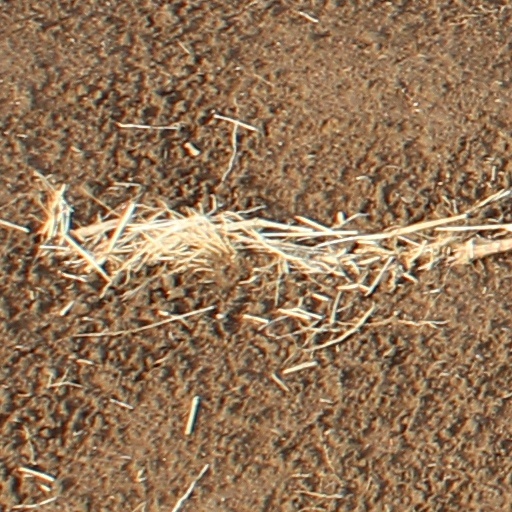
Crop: wheat